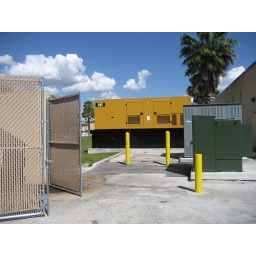
I love the mustard yellow box against the blue sky w the yellow poles in front